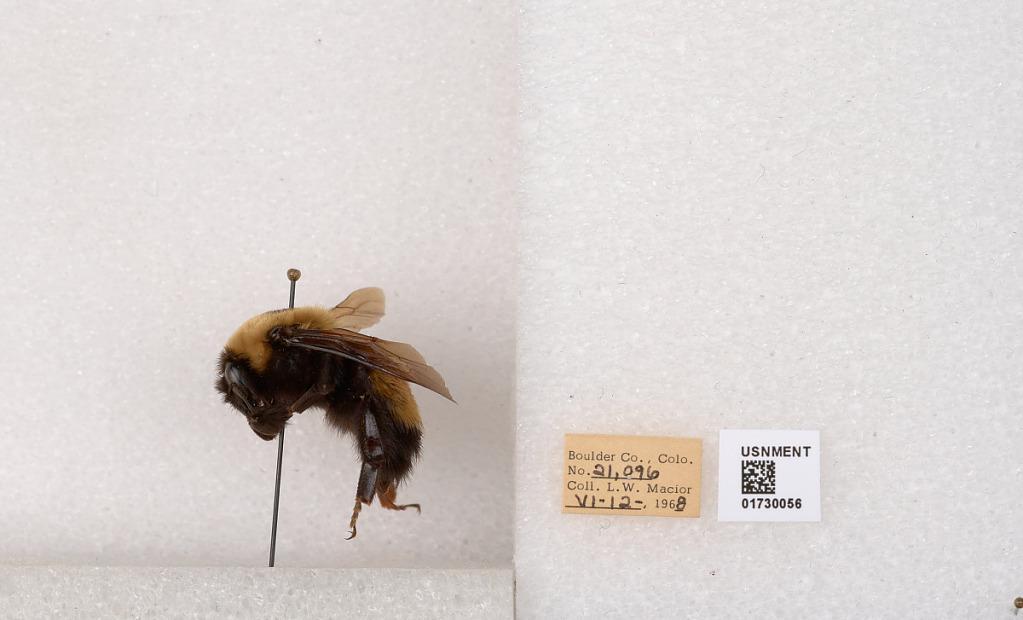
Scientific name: Bombus (Bombus) nevadensis Cresson